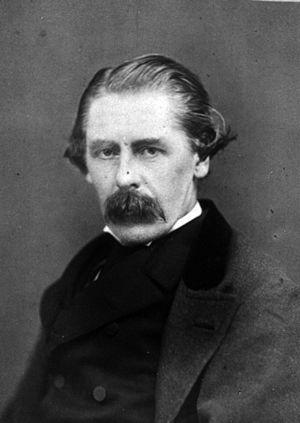
Sir Henry Thompson est un chirurgien britannique, spécialisé en urologie et un polymathe.